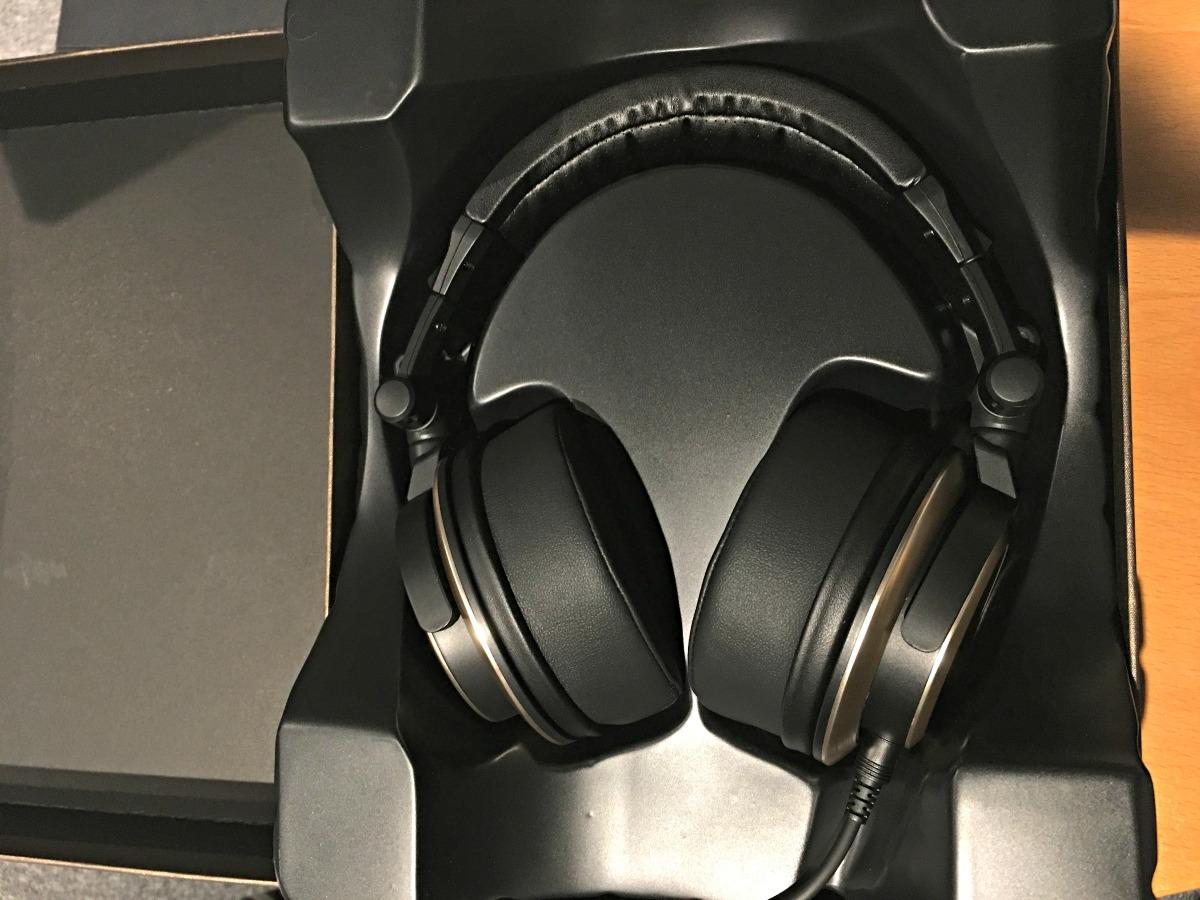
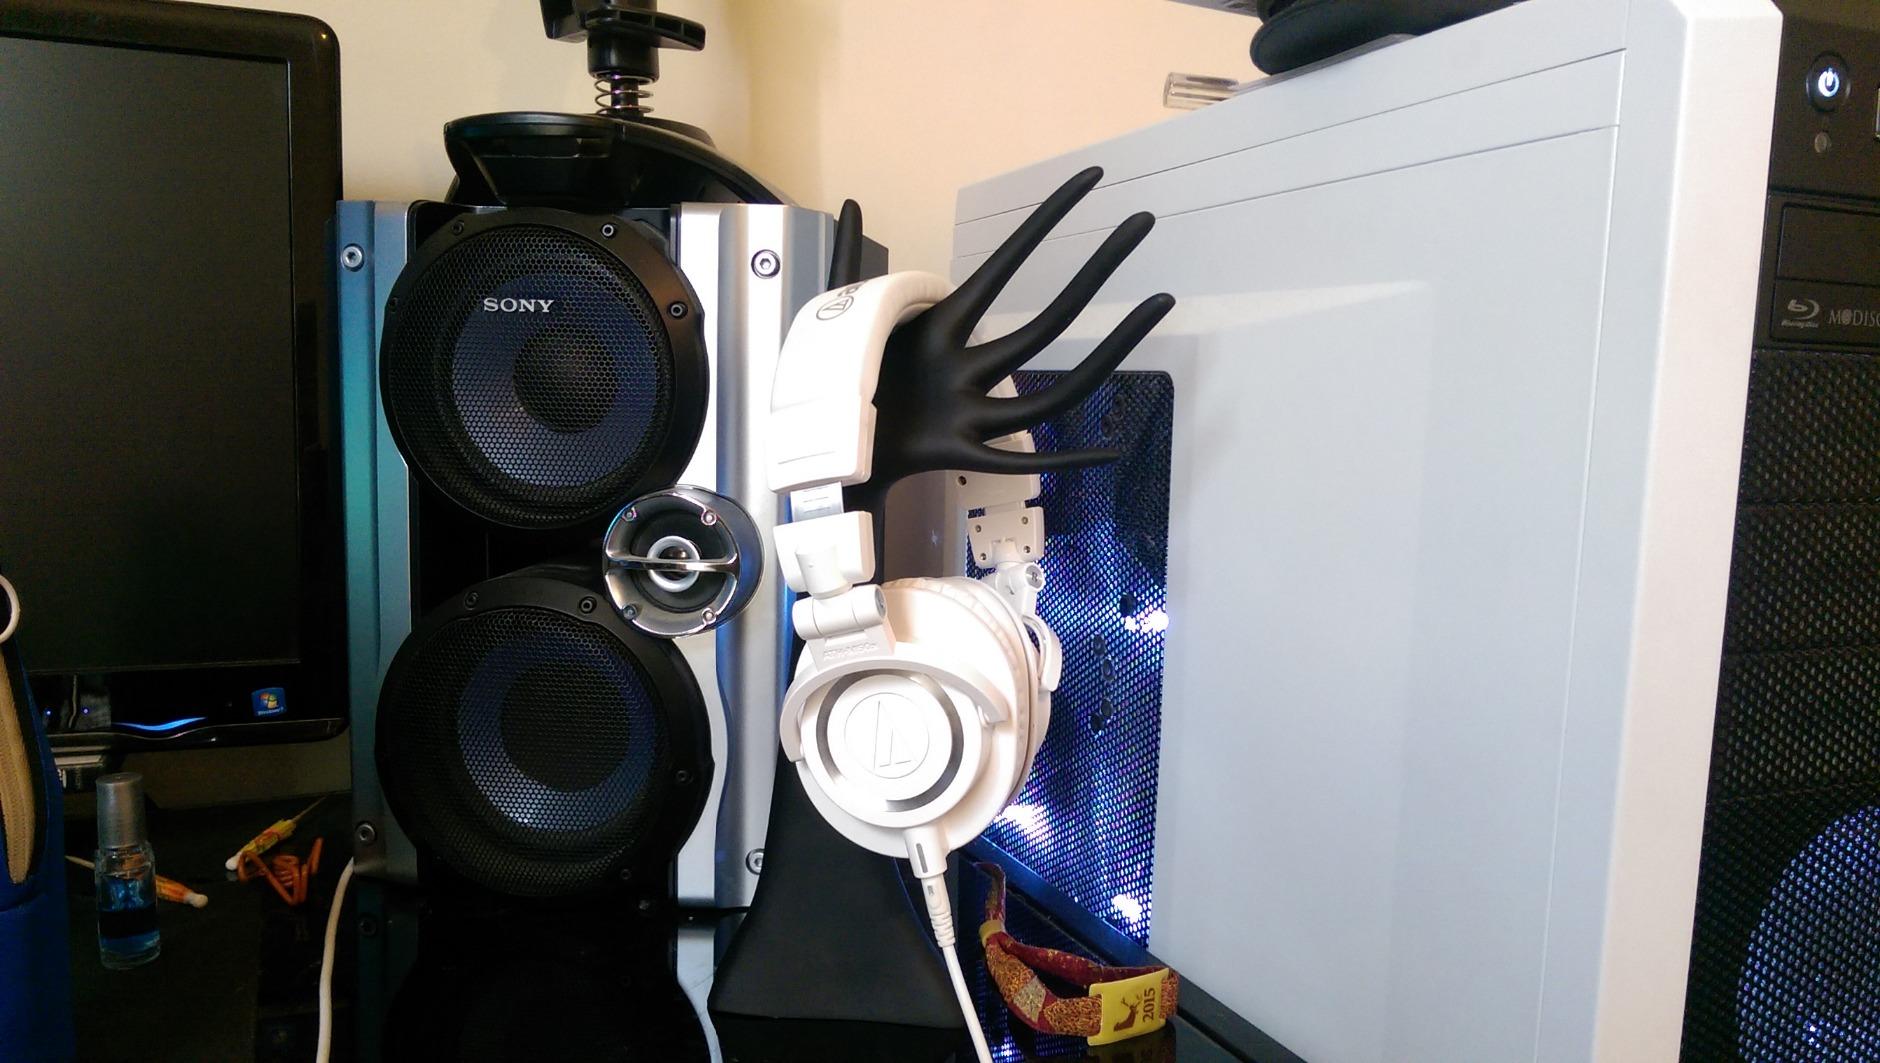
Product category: headphones
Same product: no